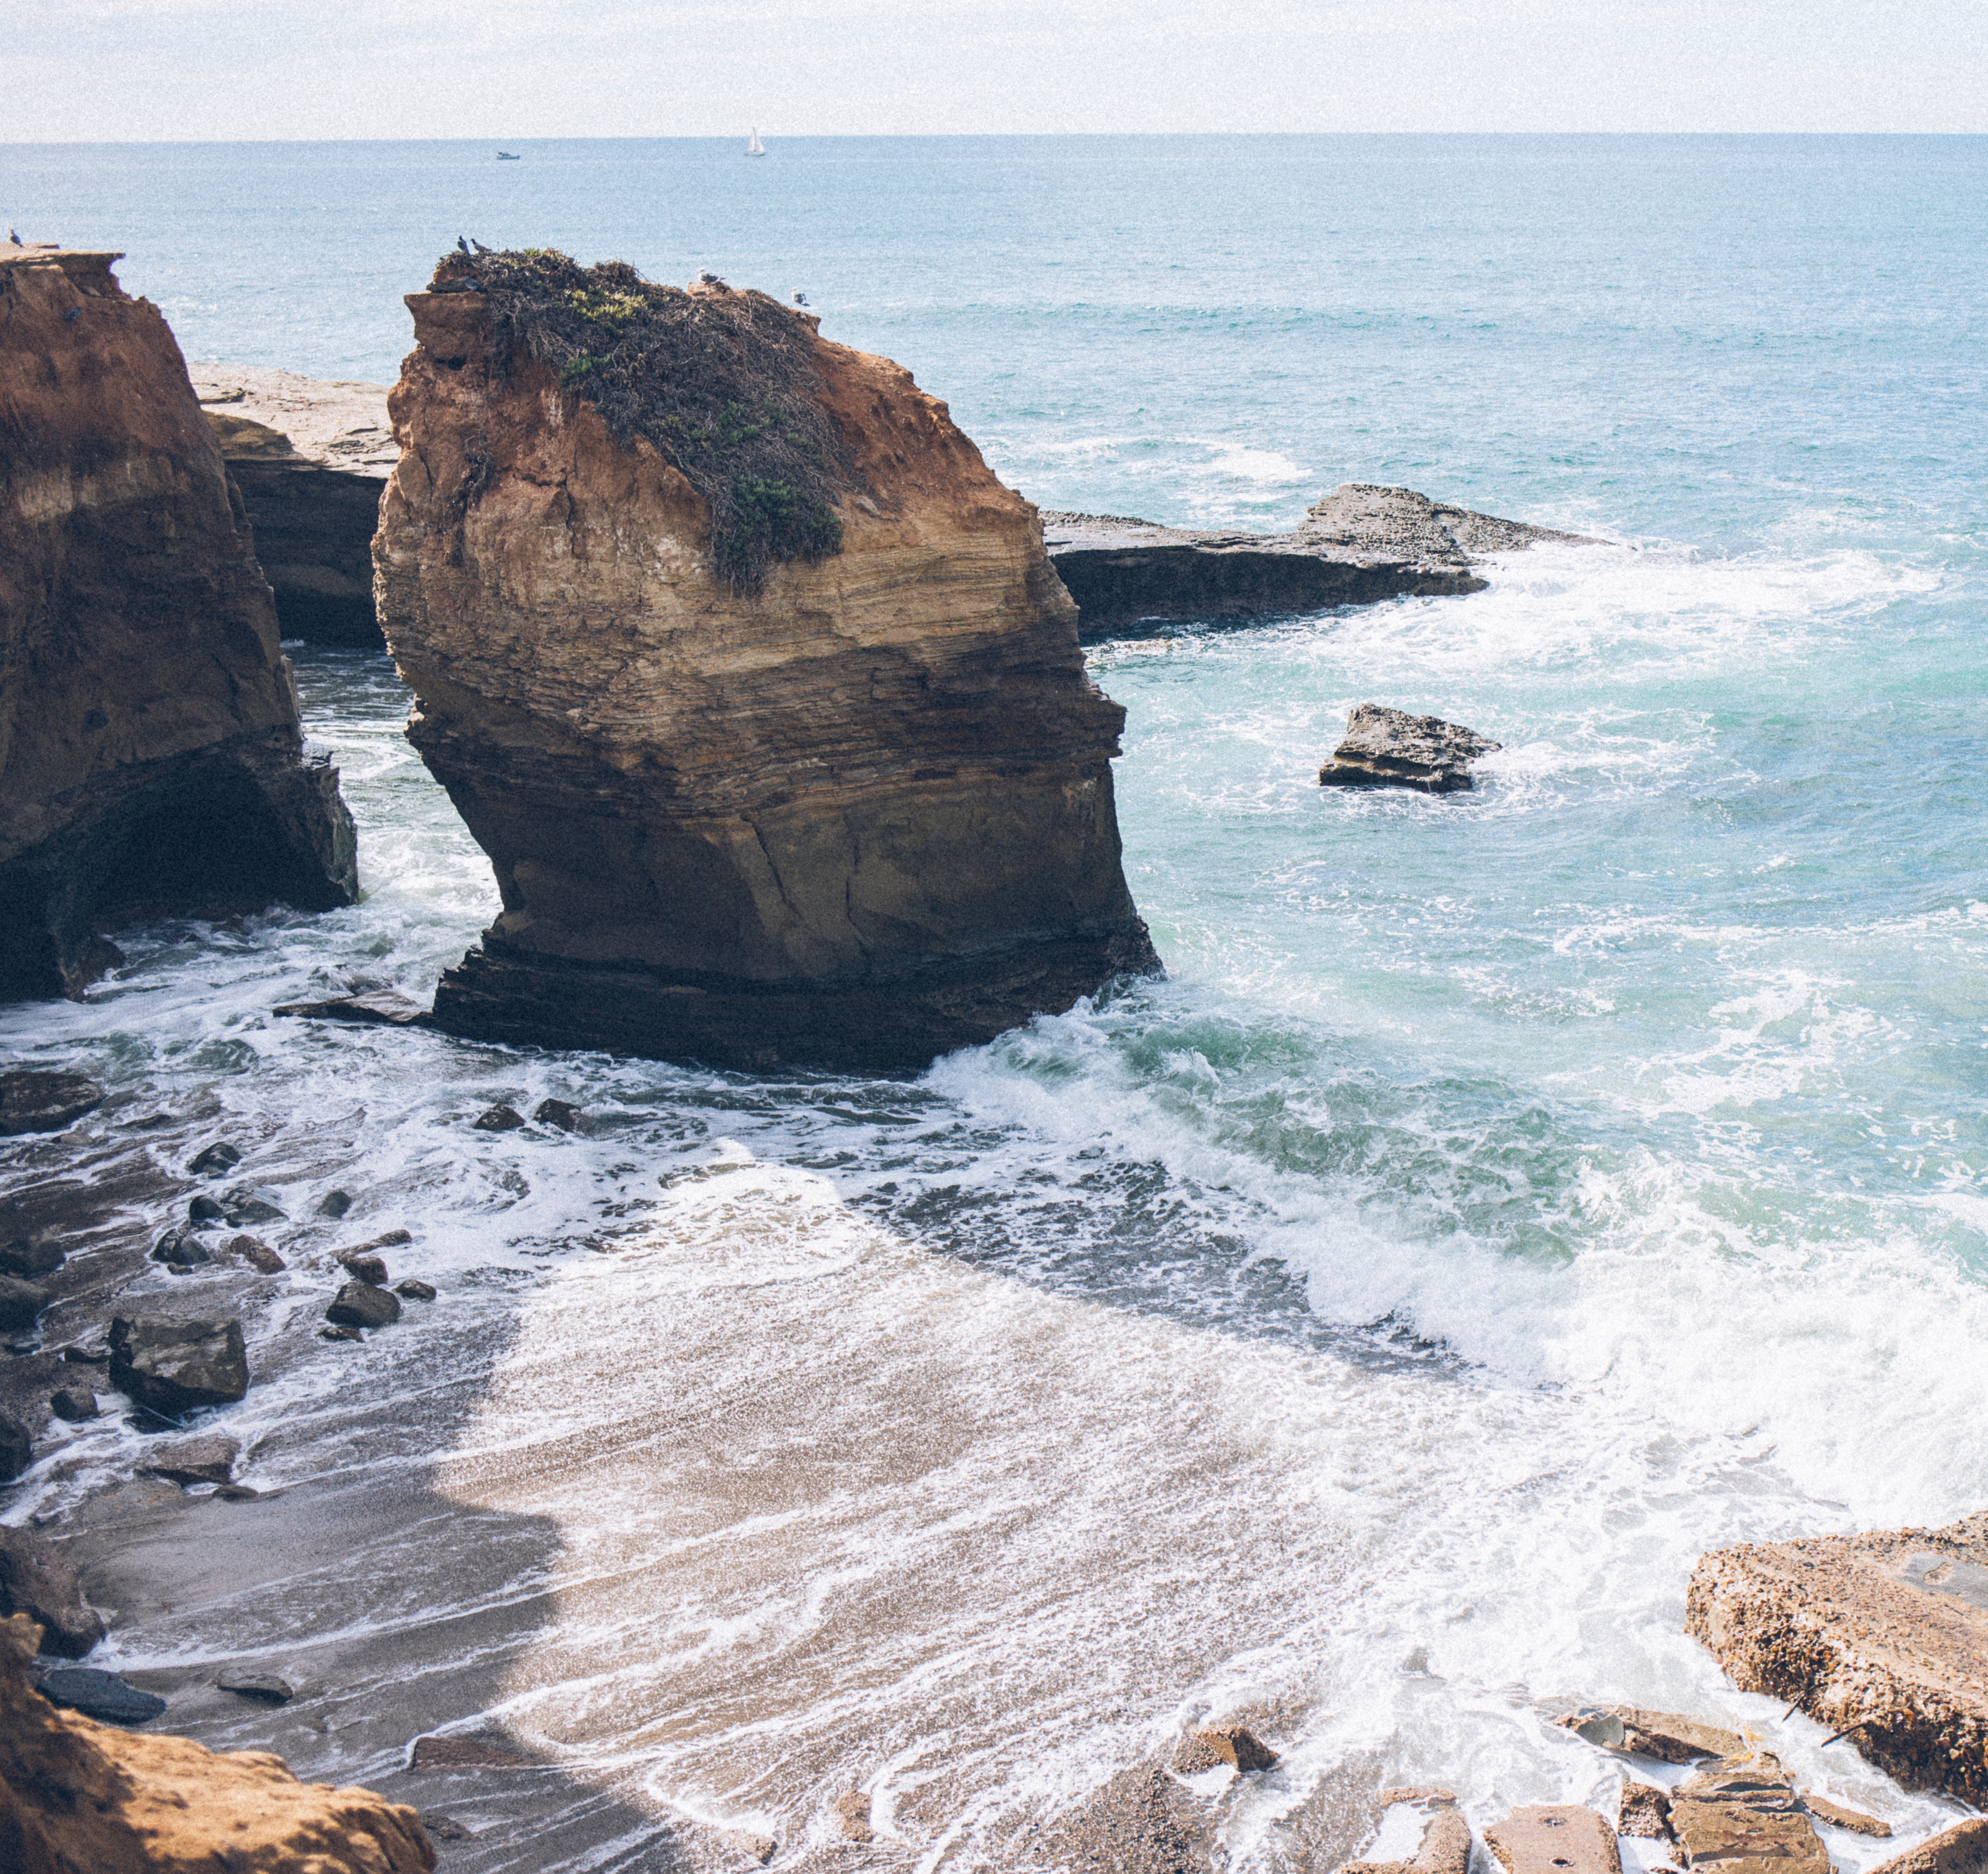
beach, sea, coast, rock, ocean, shore, wave, vacation, formation, cliff, cove, bay, stack, terrain, material, body of water, geology, cape, landform, geographical feature, wind wave